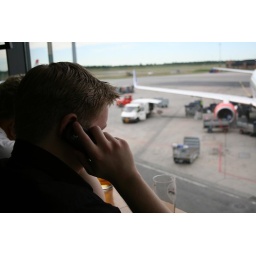
Morten is giving customer support while scouting over the SAS plane standing in front of him.